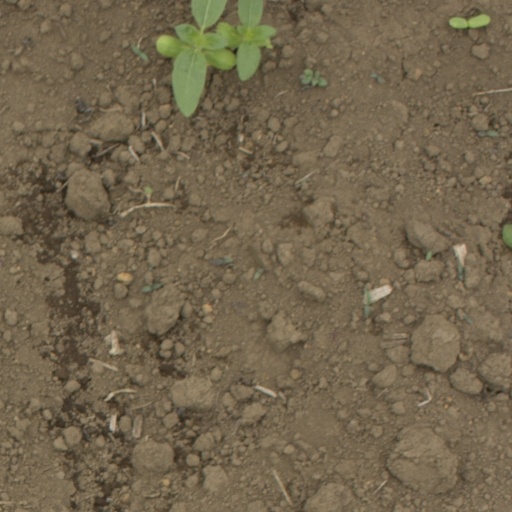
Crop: Jerusalem artichoke